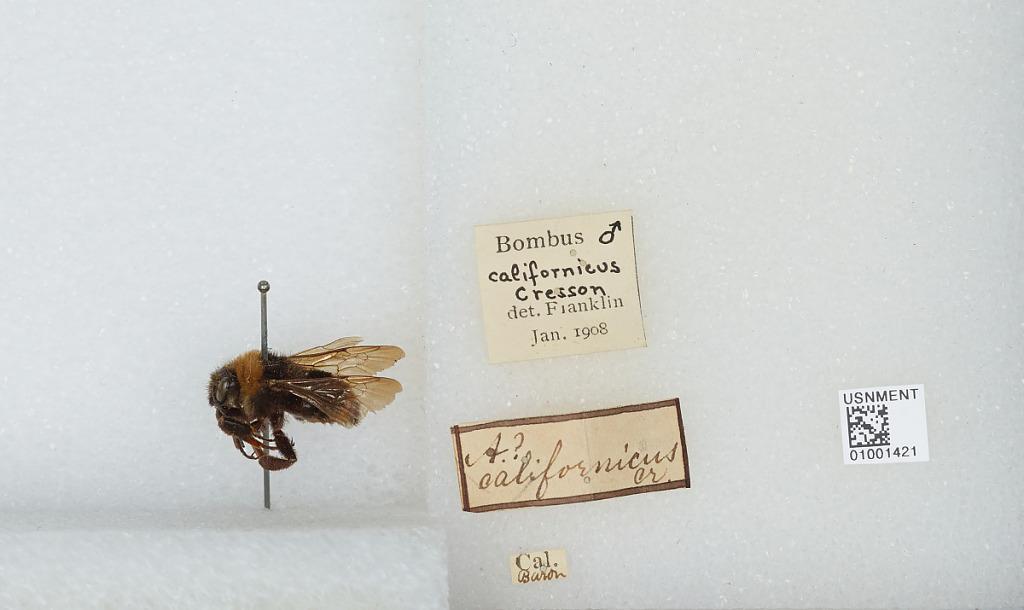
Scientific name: Bombus (Fervidobombus) californicus Smith
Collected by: Baron
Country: United States
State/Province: California
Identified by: Franklin